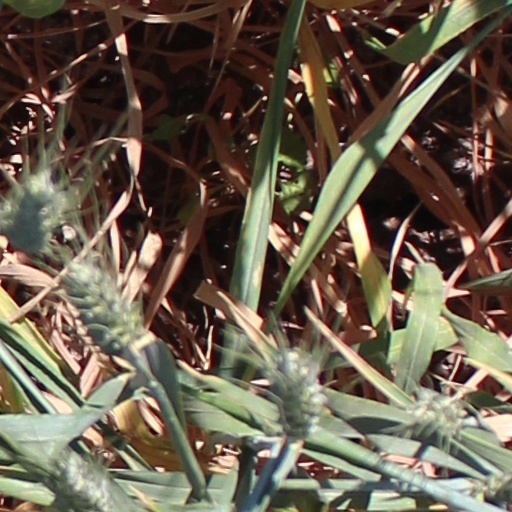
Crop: wheat